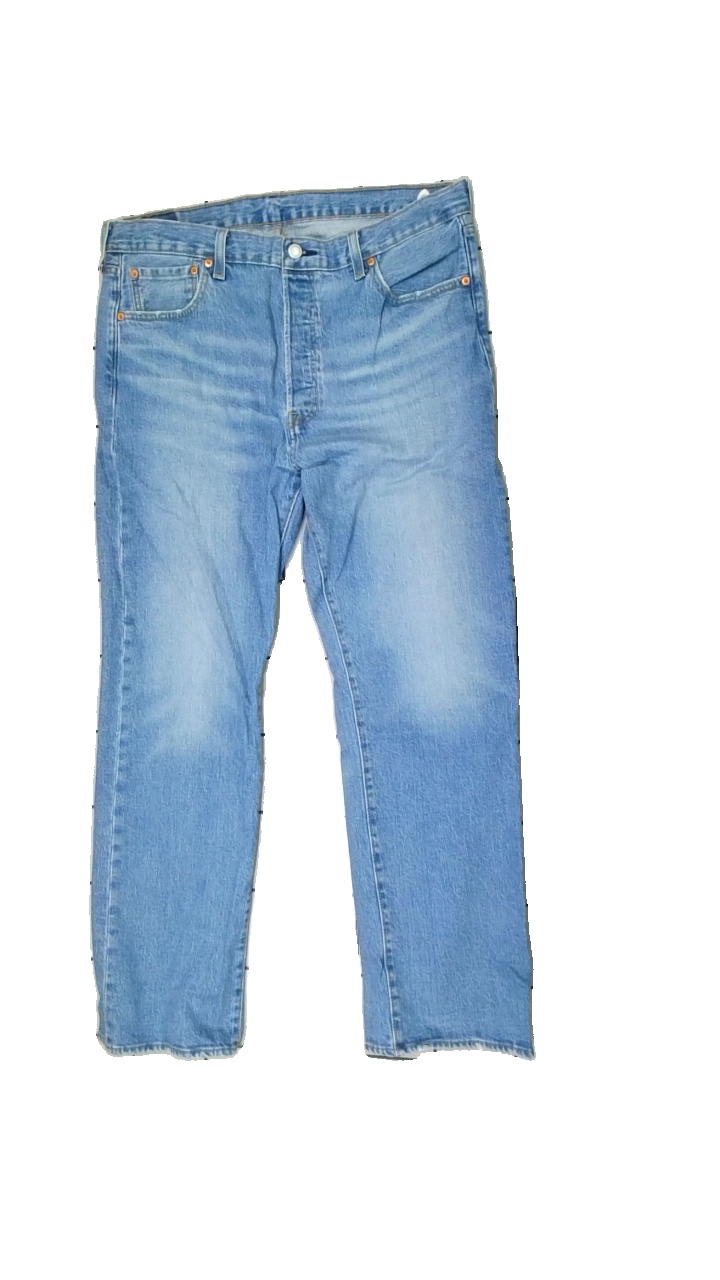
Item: Jeans (Unisex)
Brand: Levi's
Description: Blue jeans
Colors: Blue
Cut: Regular
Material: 100% Cotton
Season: All
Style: Denim
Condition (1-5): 5
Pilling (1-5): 5
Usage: Reuse
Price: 150-250